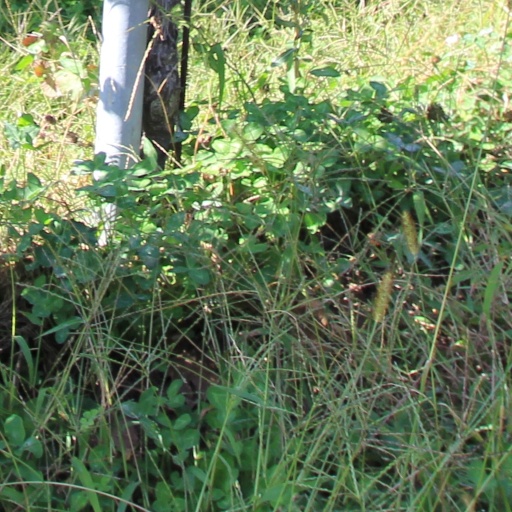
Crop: grape